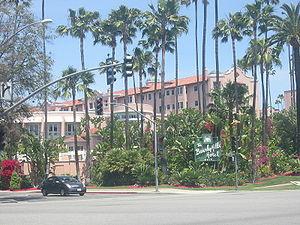
Le Beverly Hills Hotel est l'un des hôtels les plus célèbres de la ville de Beverly Hills, dans l'État de Californie. Situé au 9641 Sunset Boulevard et à l'extrémité nord de Rodeo Drive, il est connu pour être fréquenté par des personnalités du monde des affaires, de la politique et du spectacle.